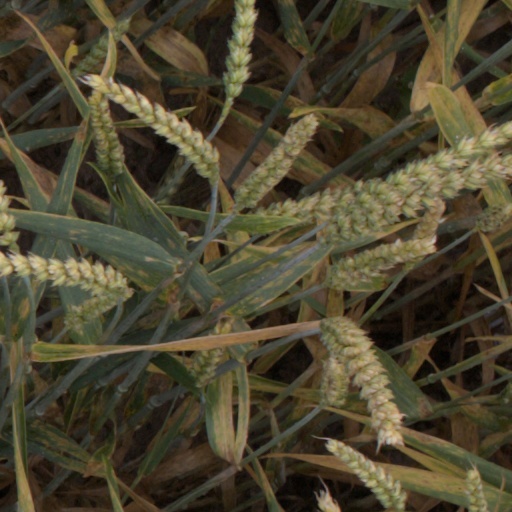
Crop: wheat